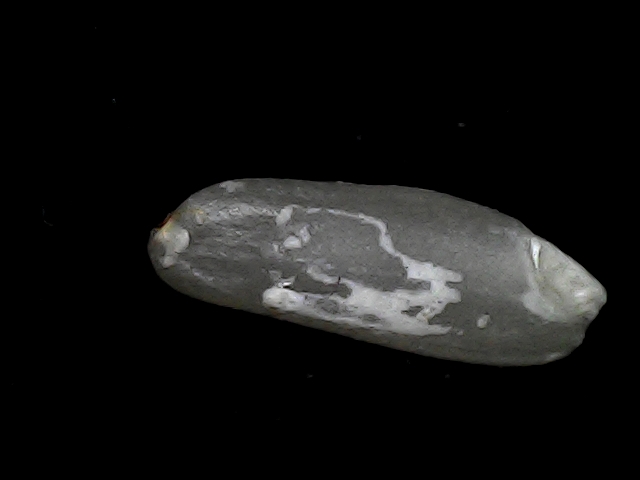
Rice variety: BD49